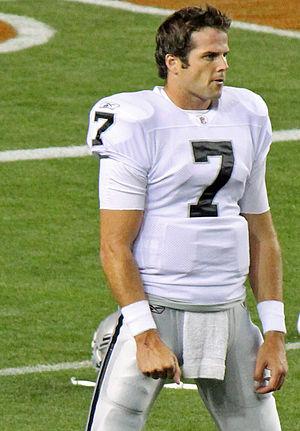
Kyle Bryan Boller, né le 17 juin 1981 à Burbank, est un joueur américain de football américain qui a joué neuf saisons comme quarterback en National Football League. Il a joué pour les Ravens de Baltimore de 2003 à 2008, les Rams de Saint-Louis en 2009 et les Raiders d'Oakland de 2010 à 2011.